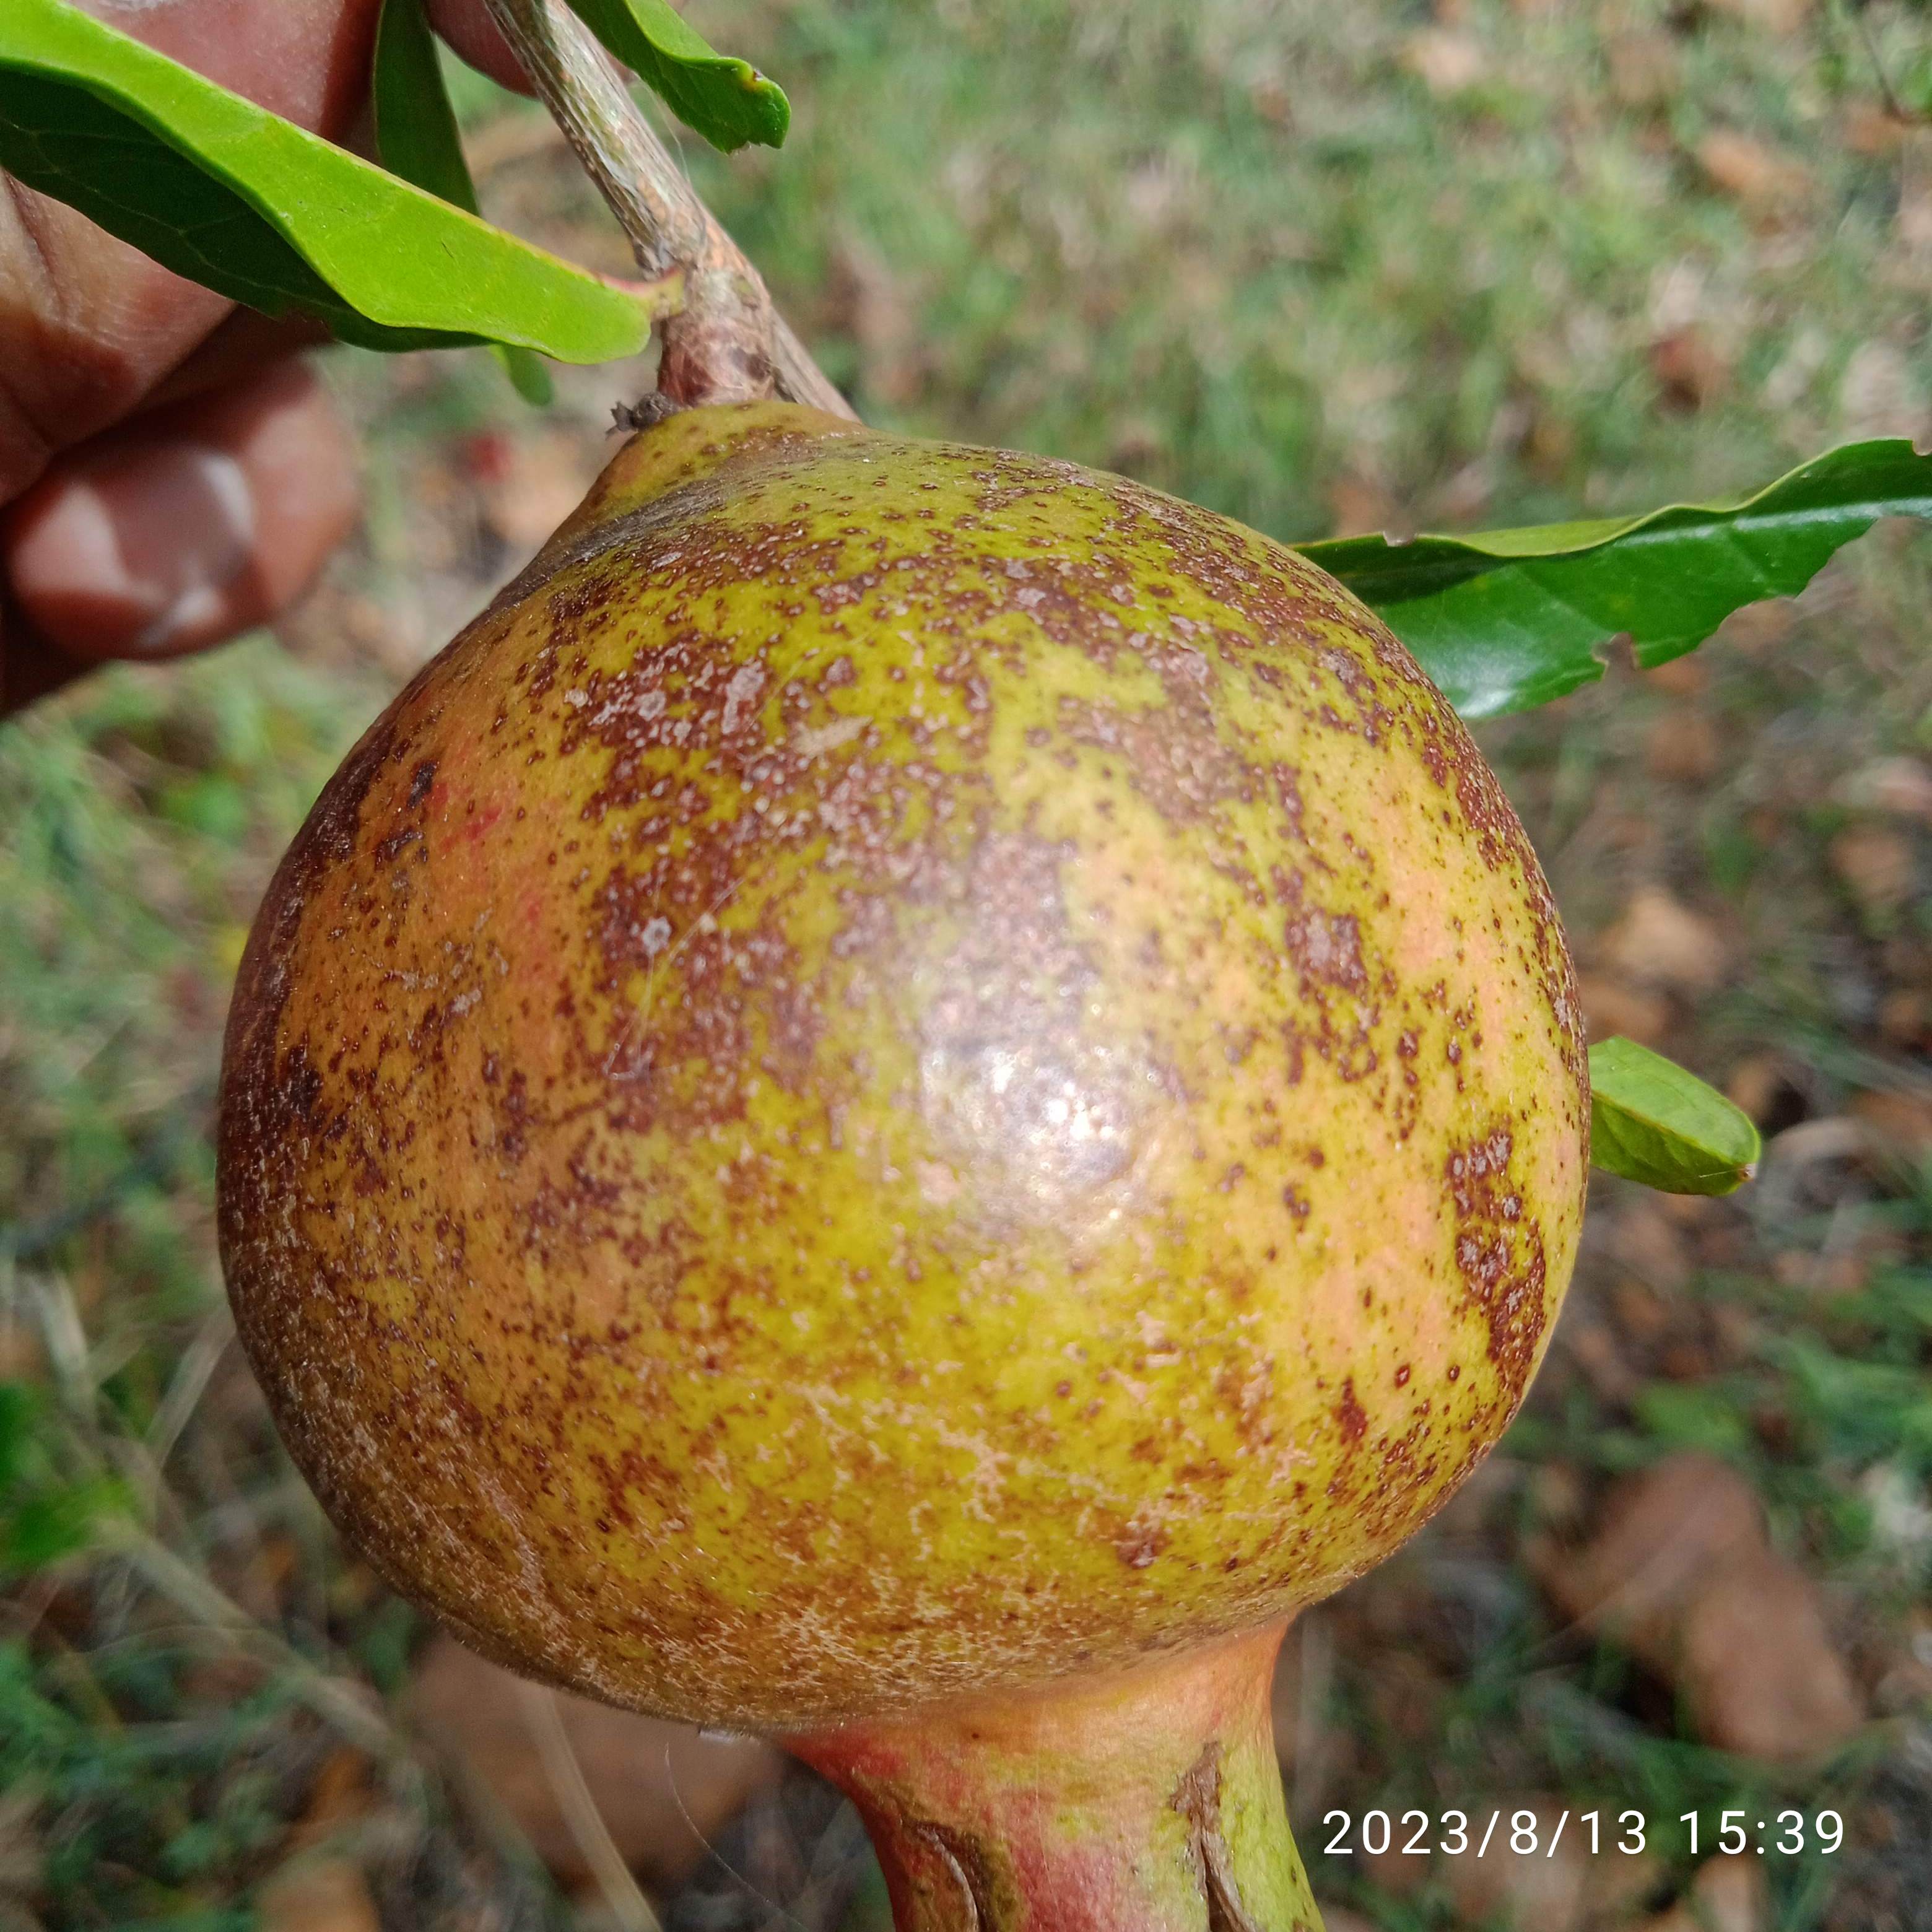
Label: Cercospora